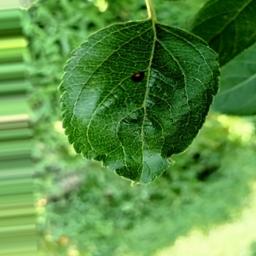
Label: Alternaria